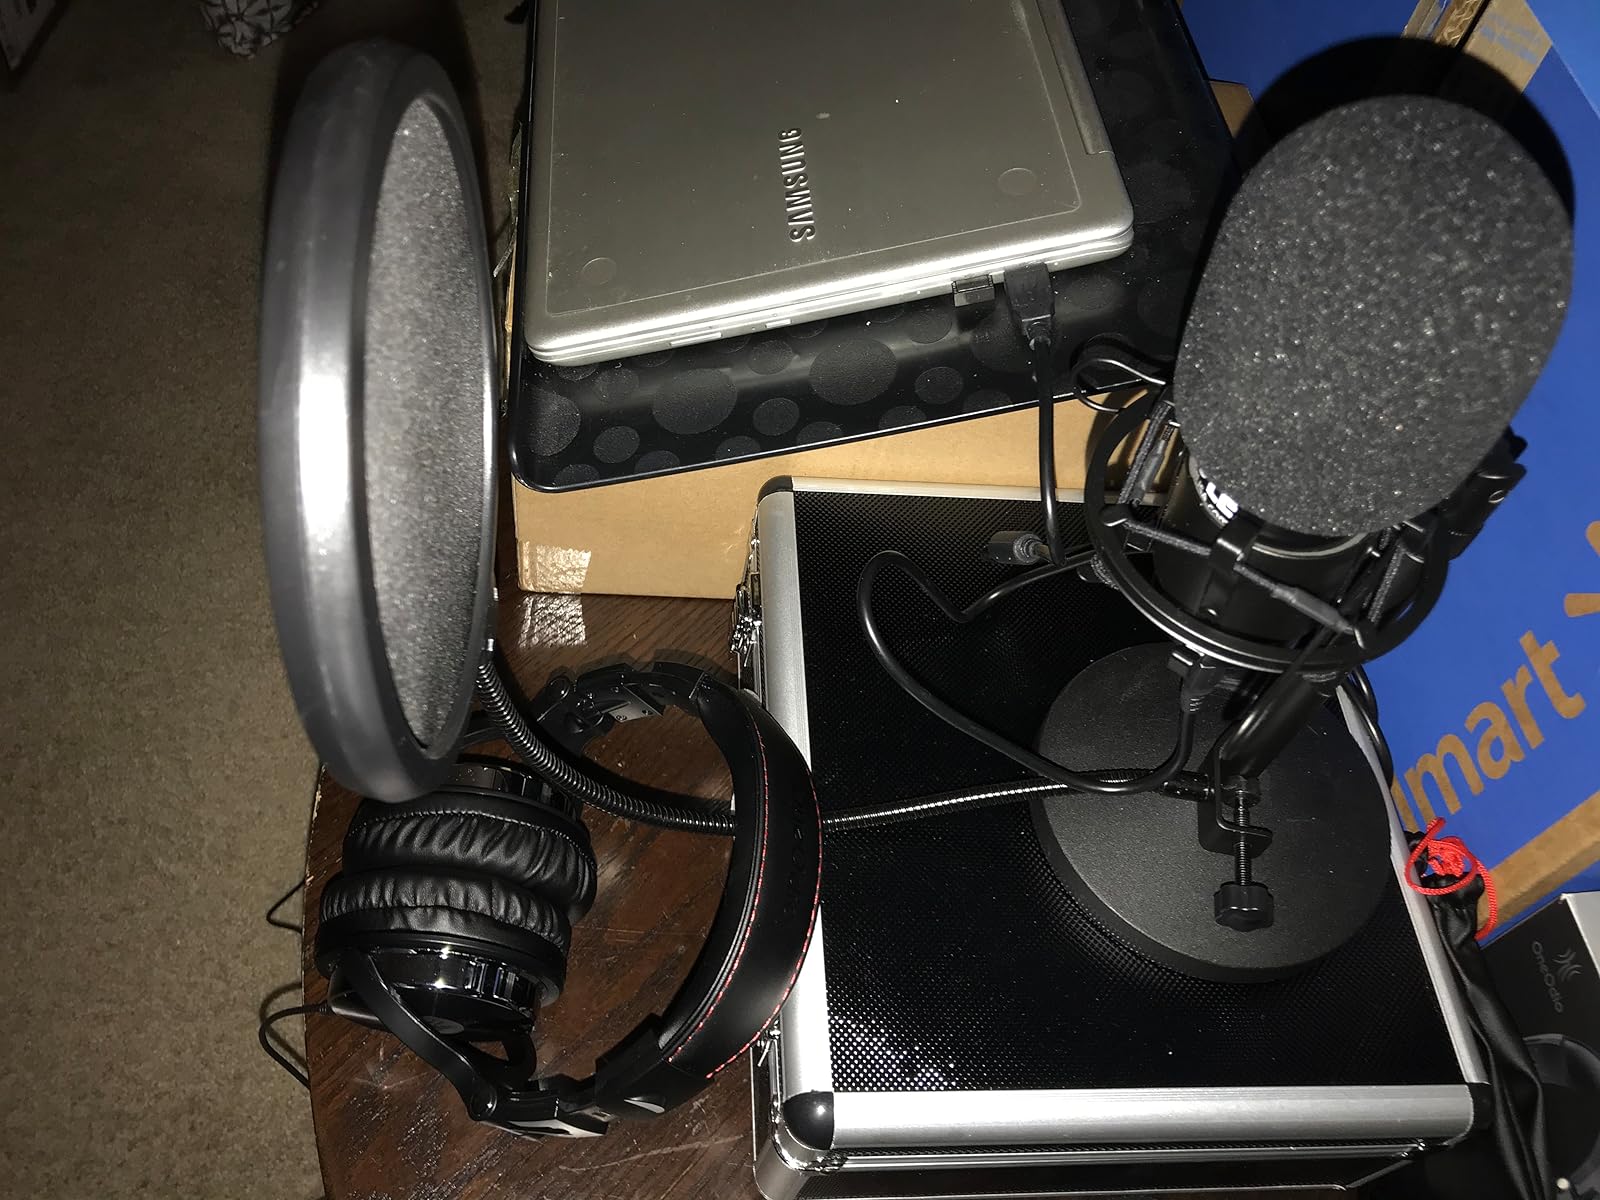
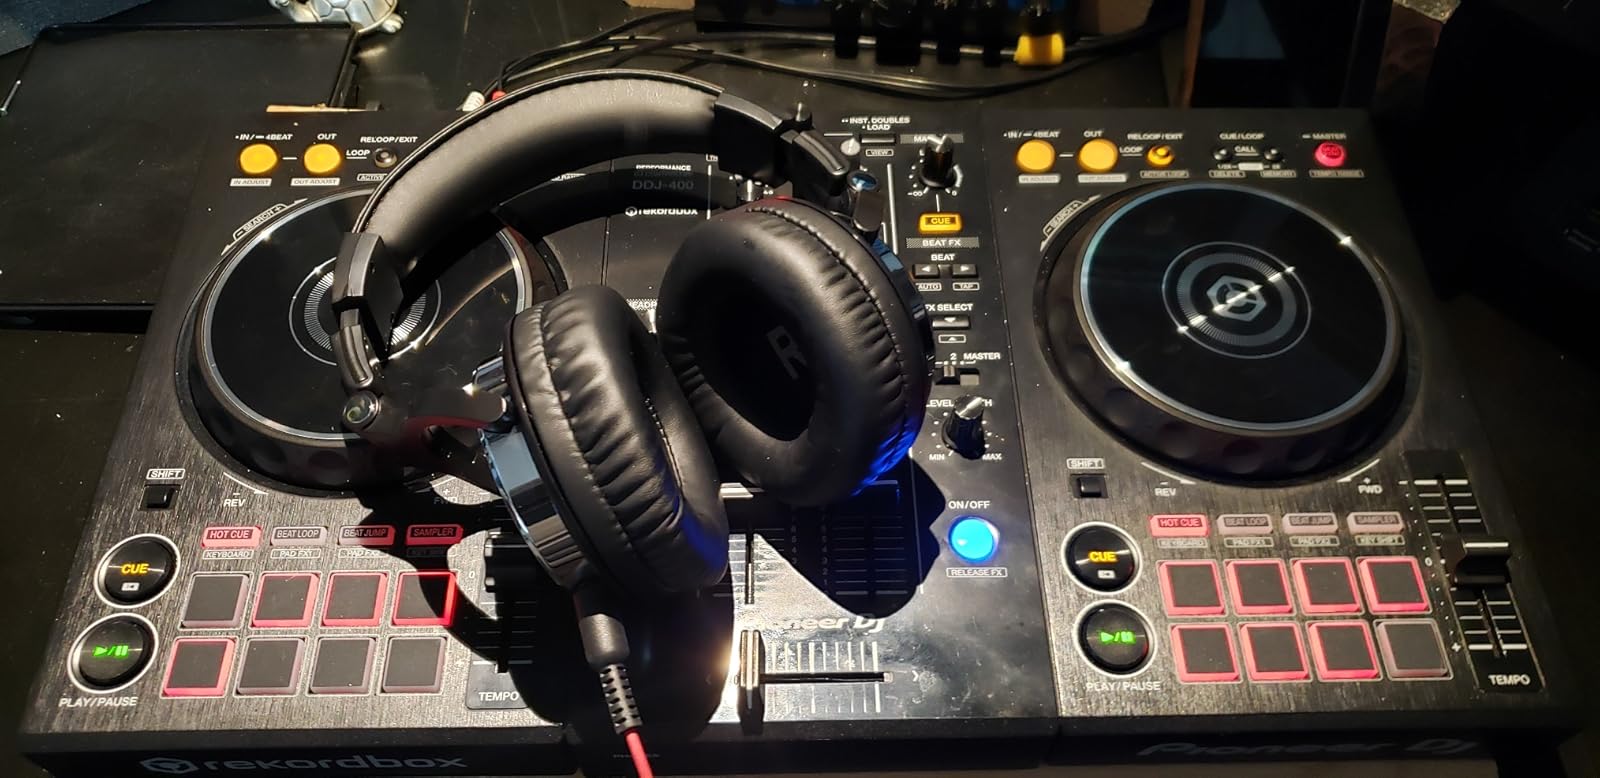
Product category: headphones
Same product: yes